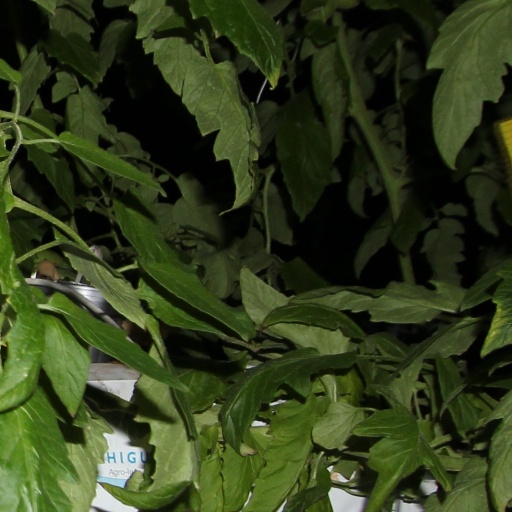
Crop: tomato